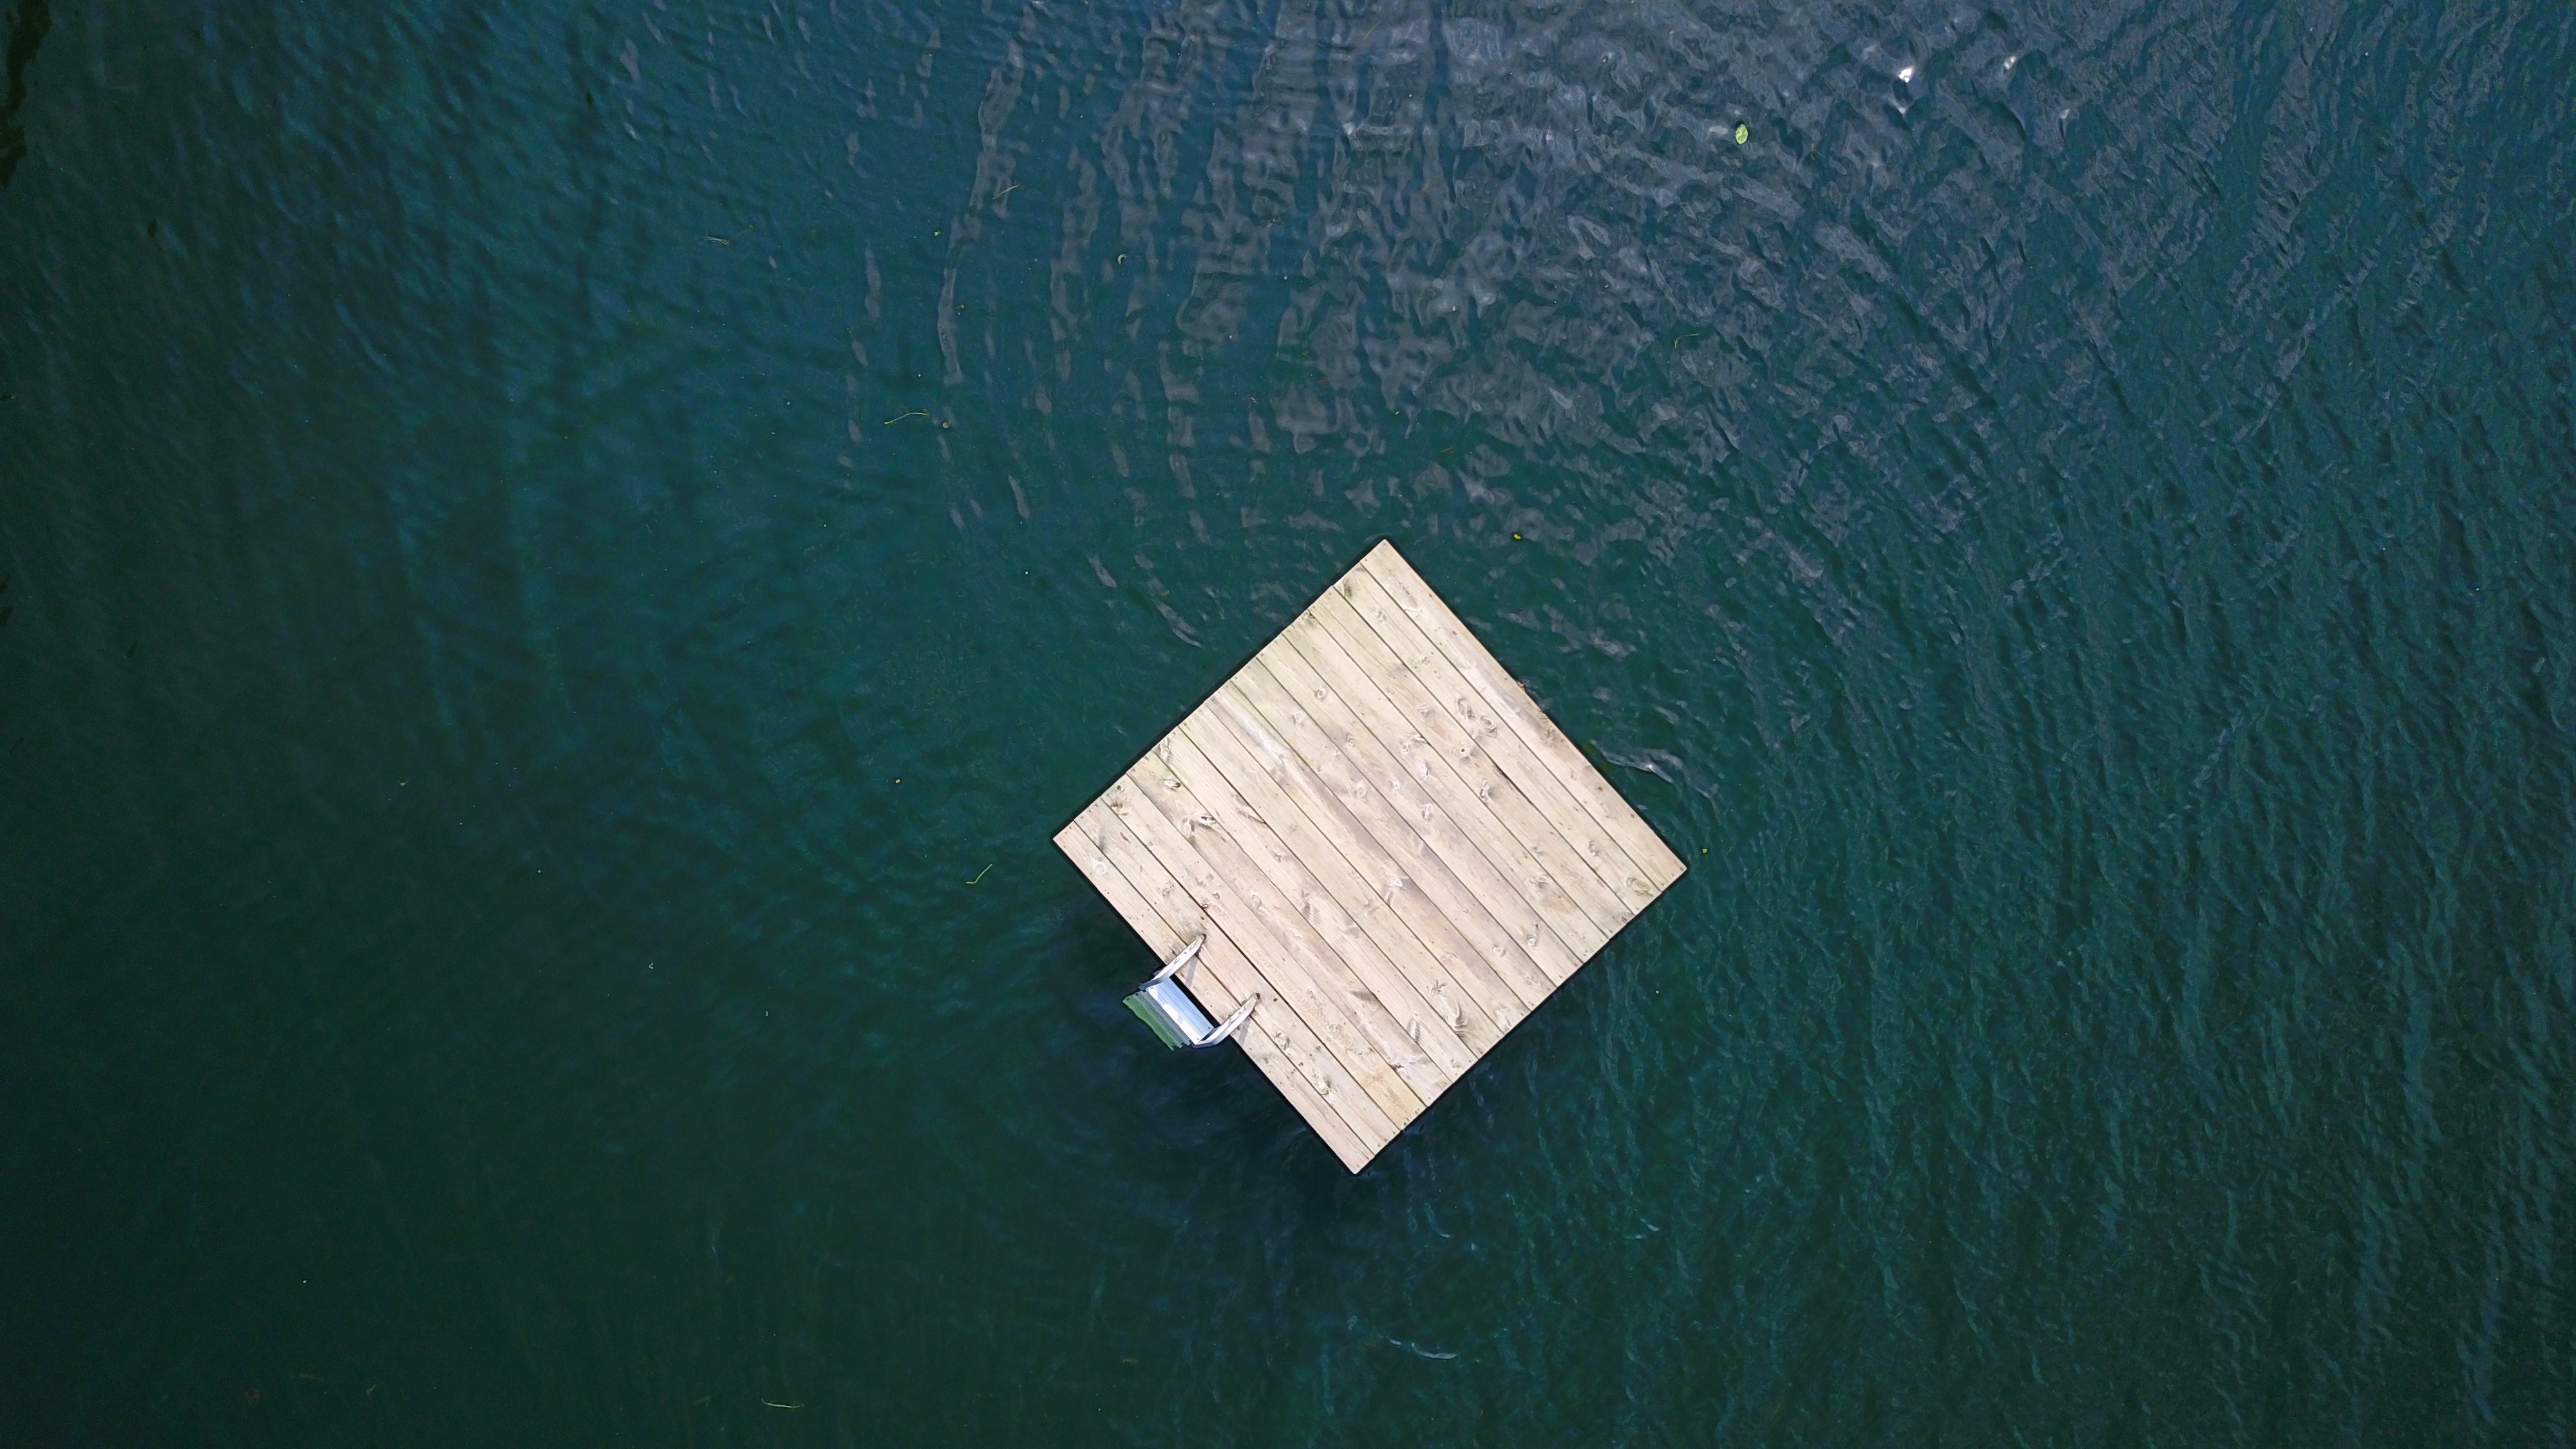
light, wood, texture, number, wall, green, color, blue, black, circle, shape